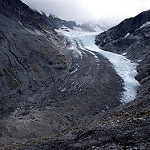
Scene: Outdoor